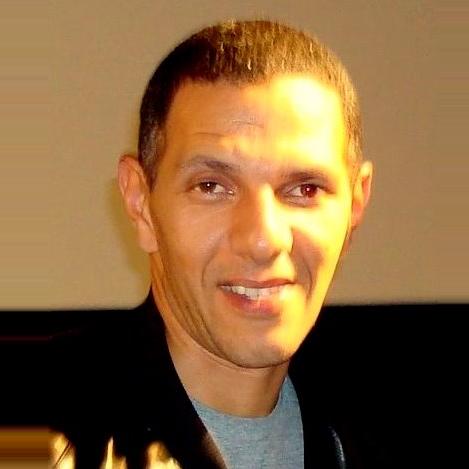
Age: 42